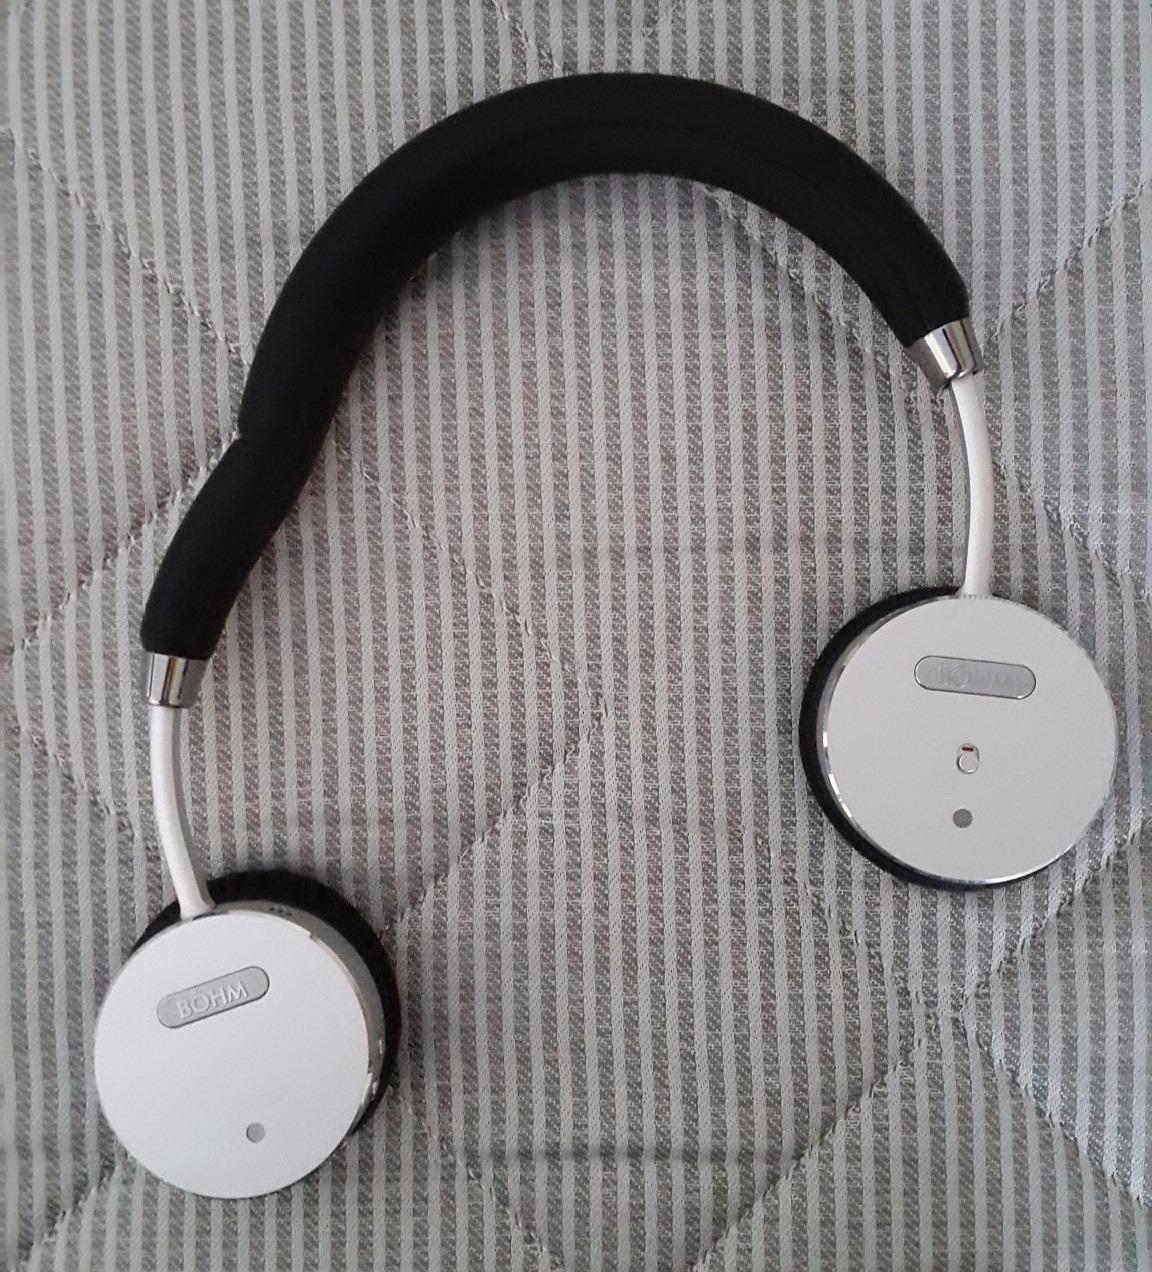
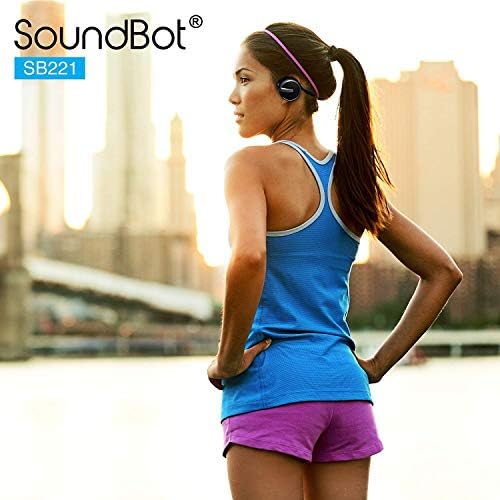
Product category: headphones
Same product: no